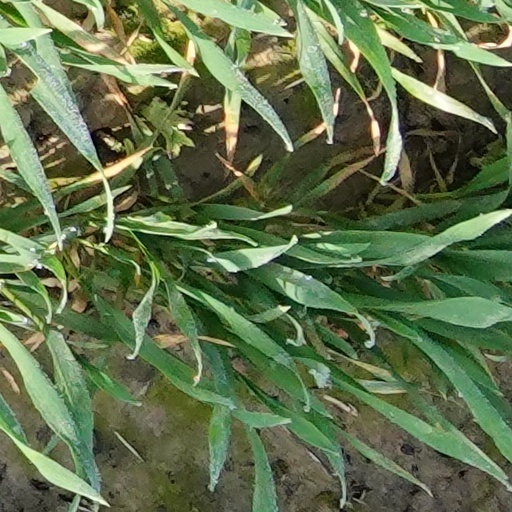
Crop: wheat